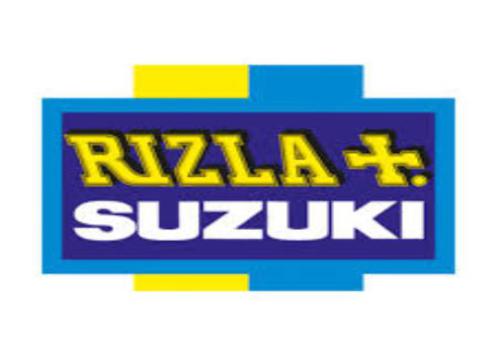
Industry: Necessities